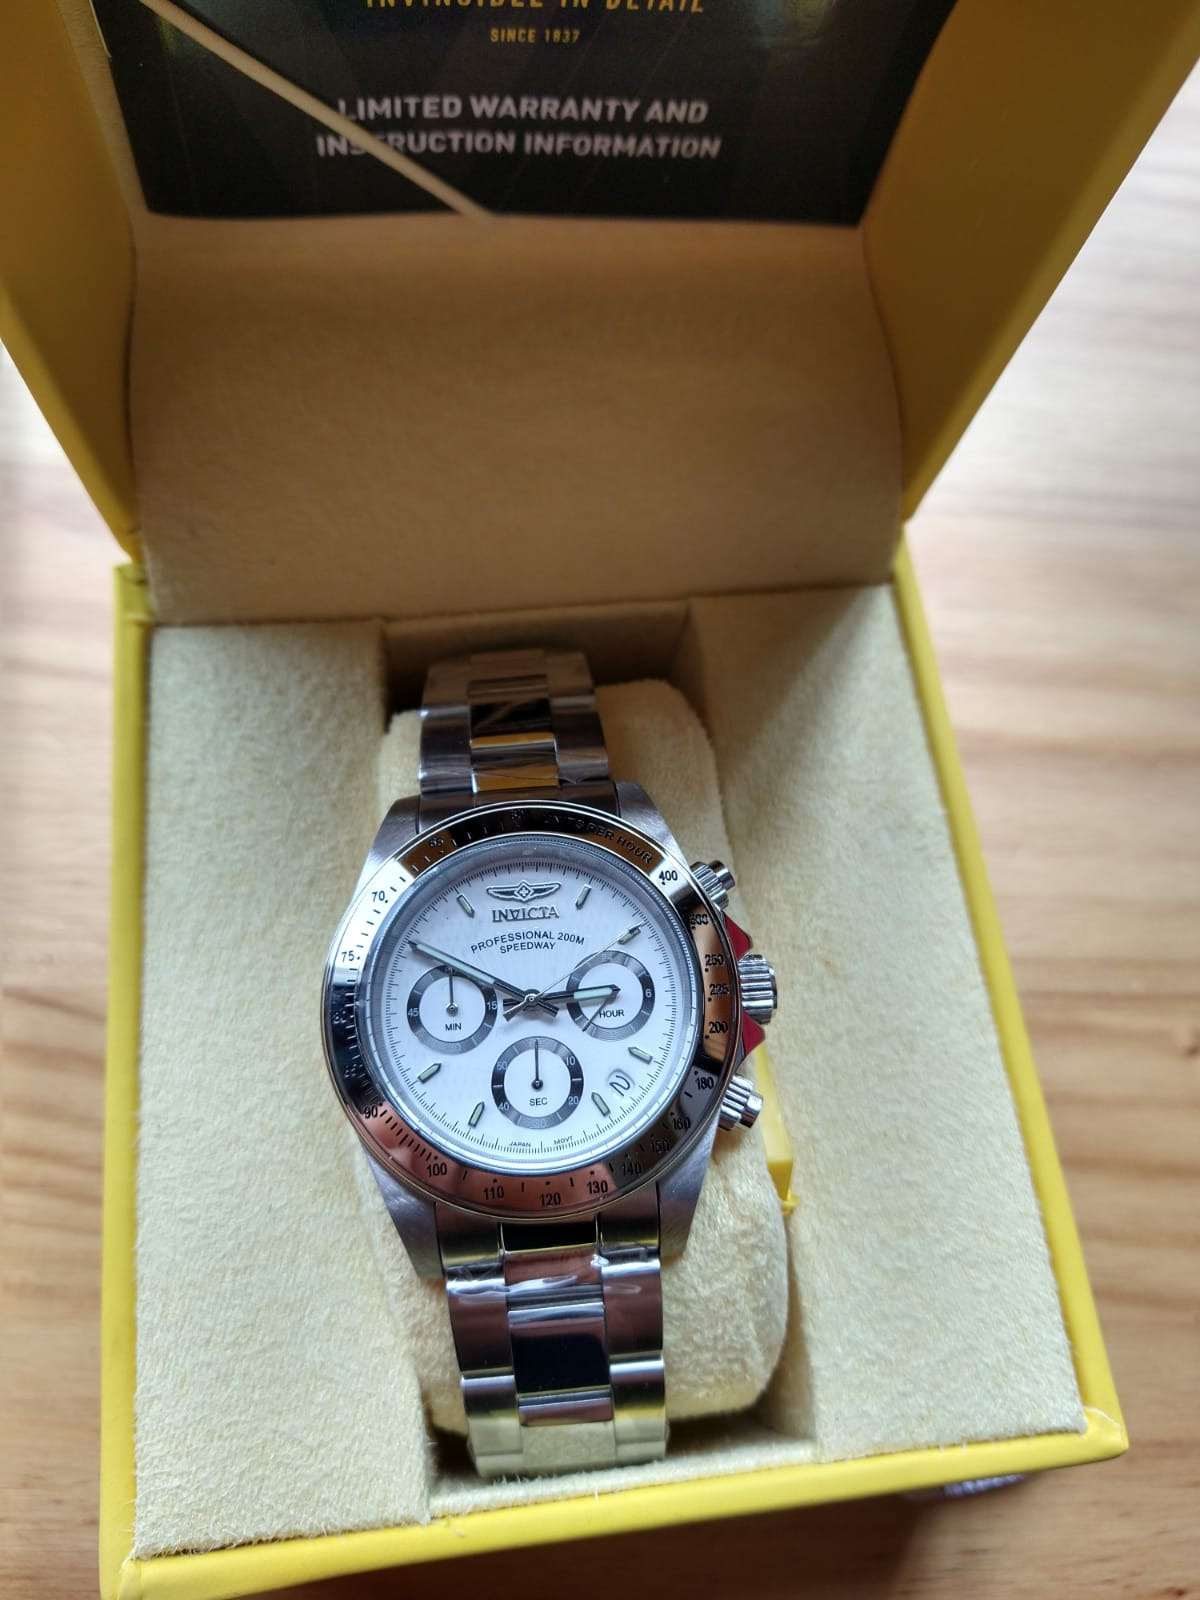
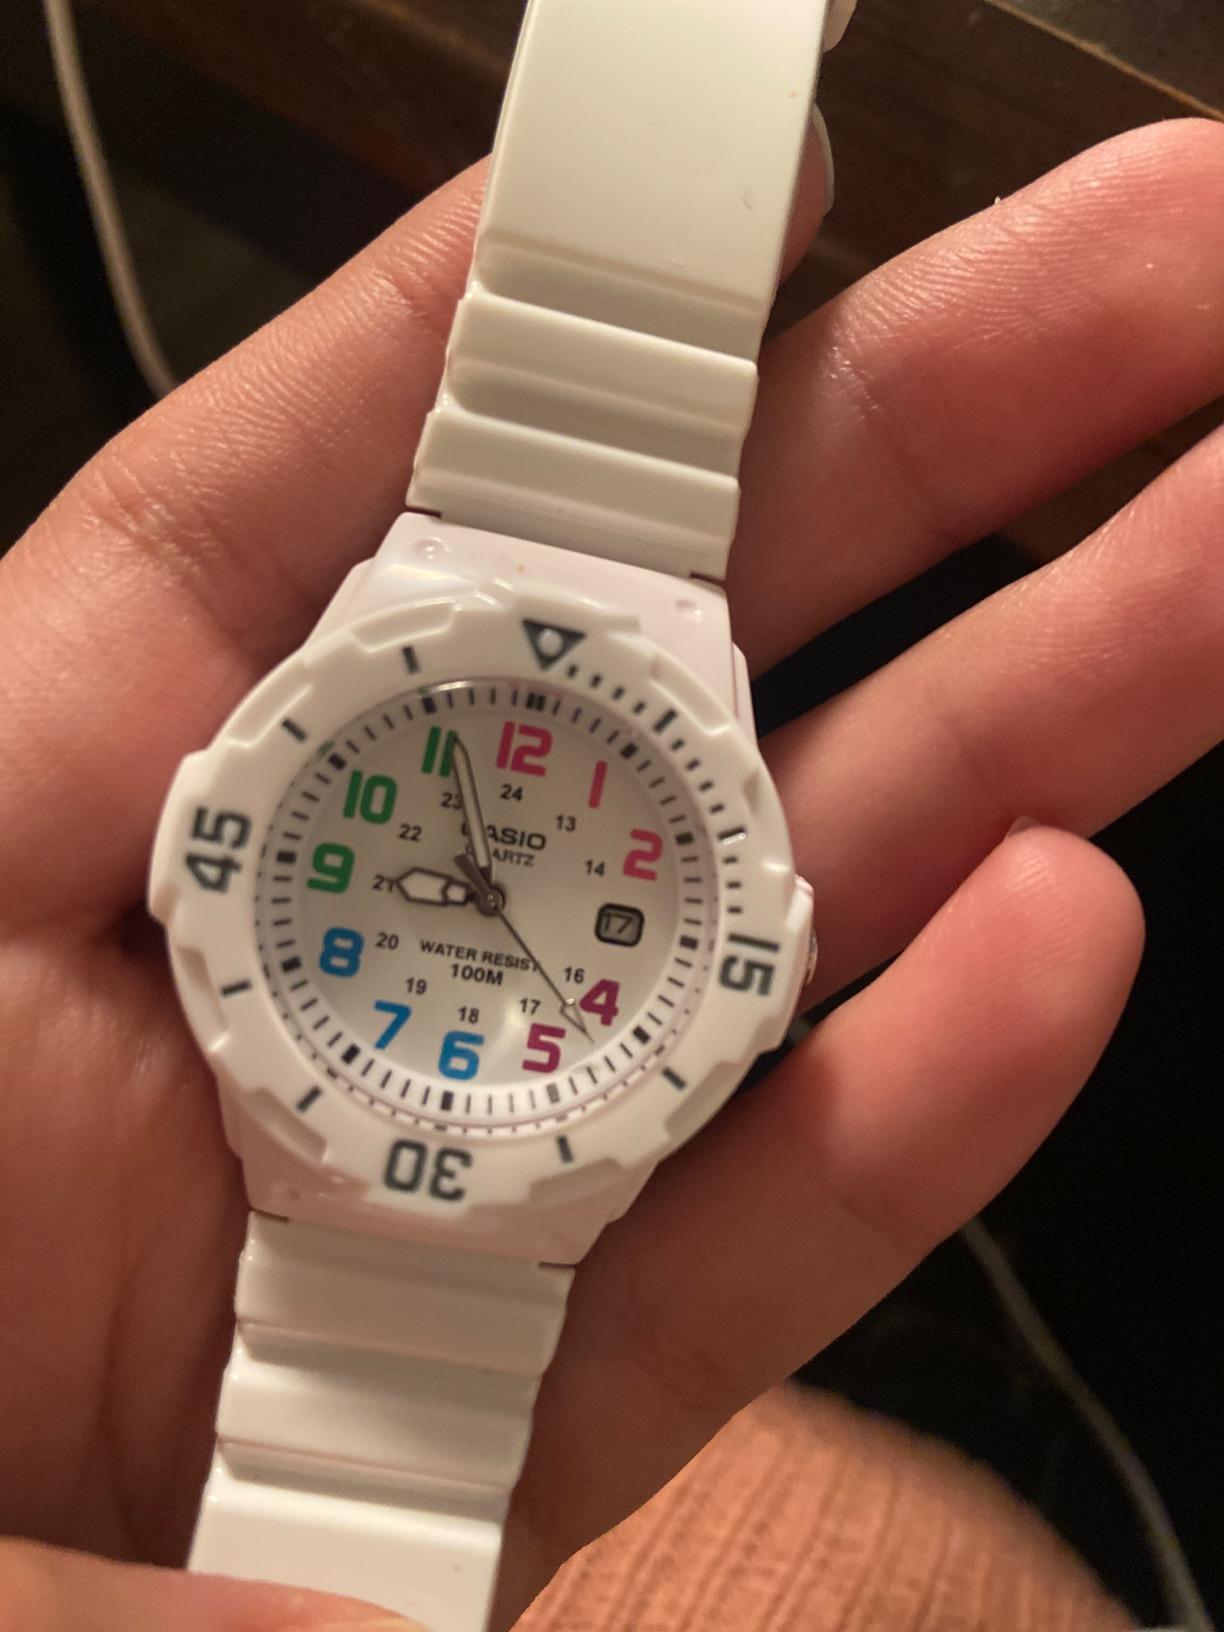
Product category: accessories_watch
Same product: no